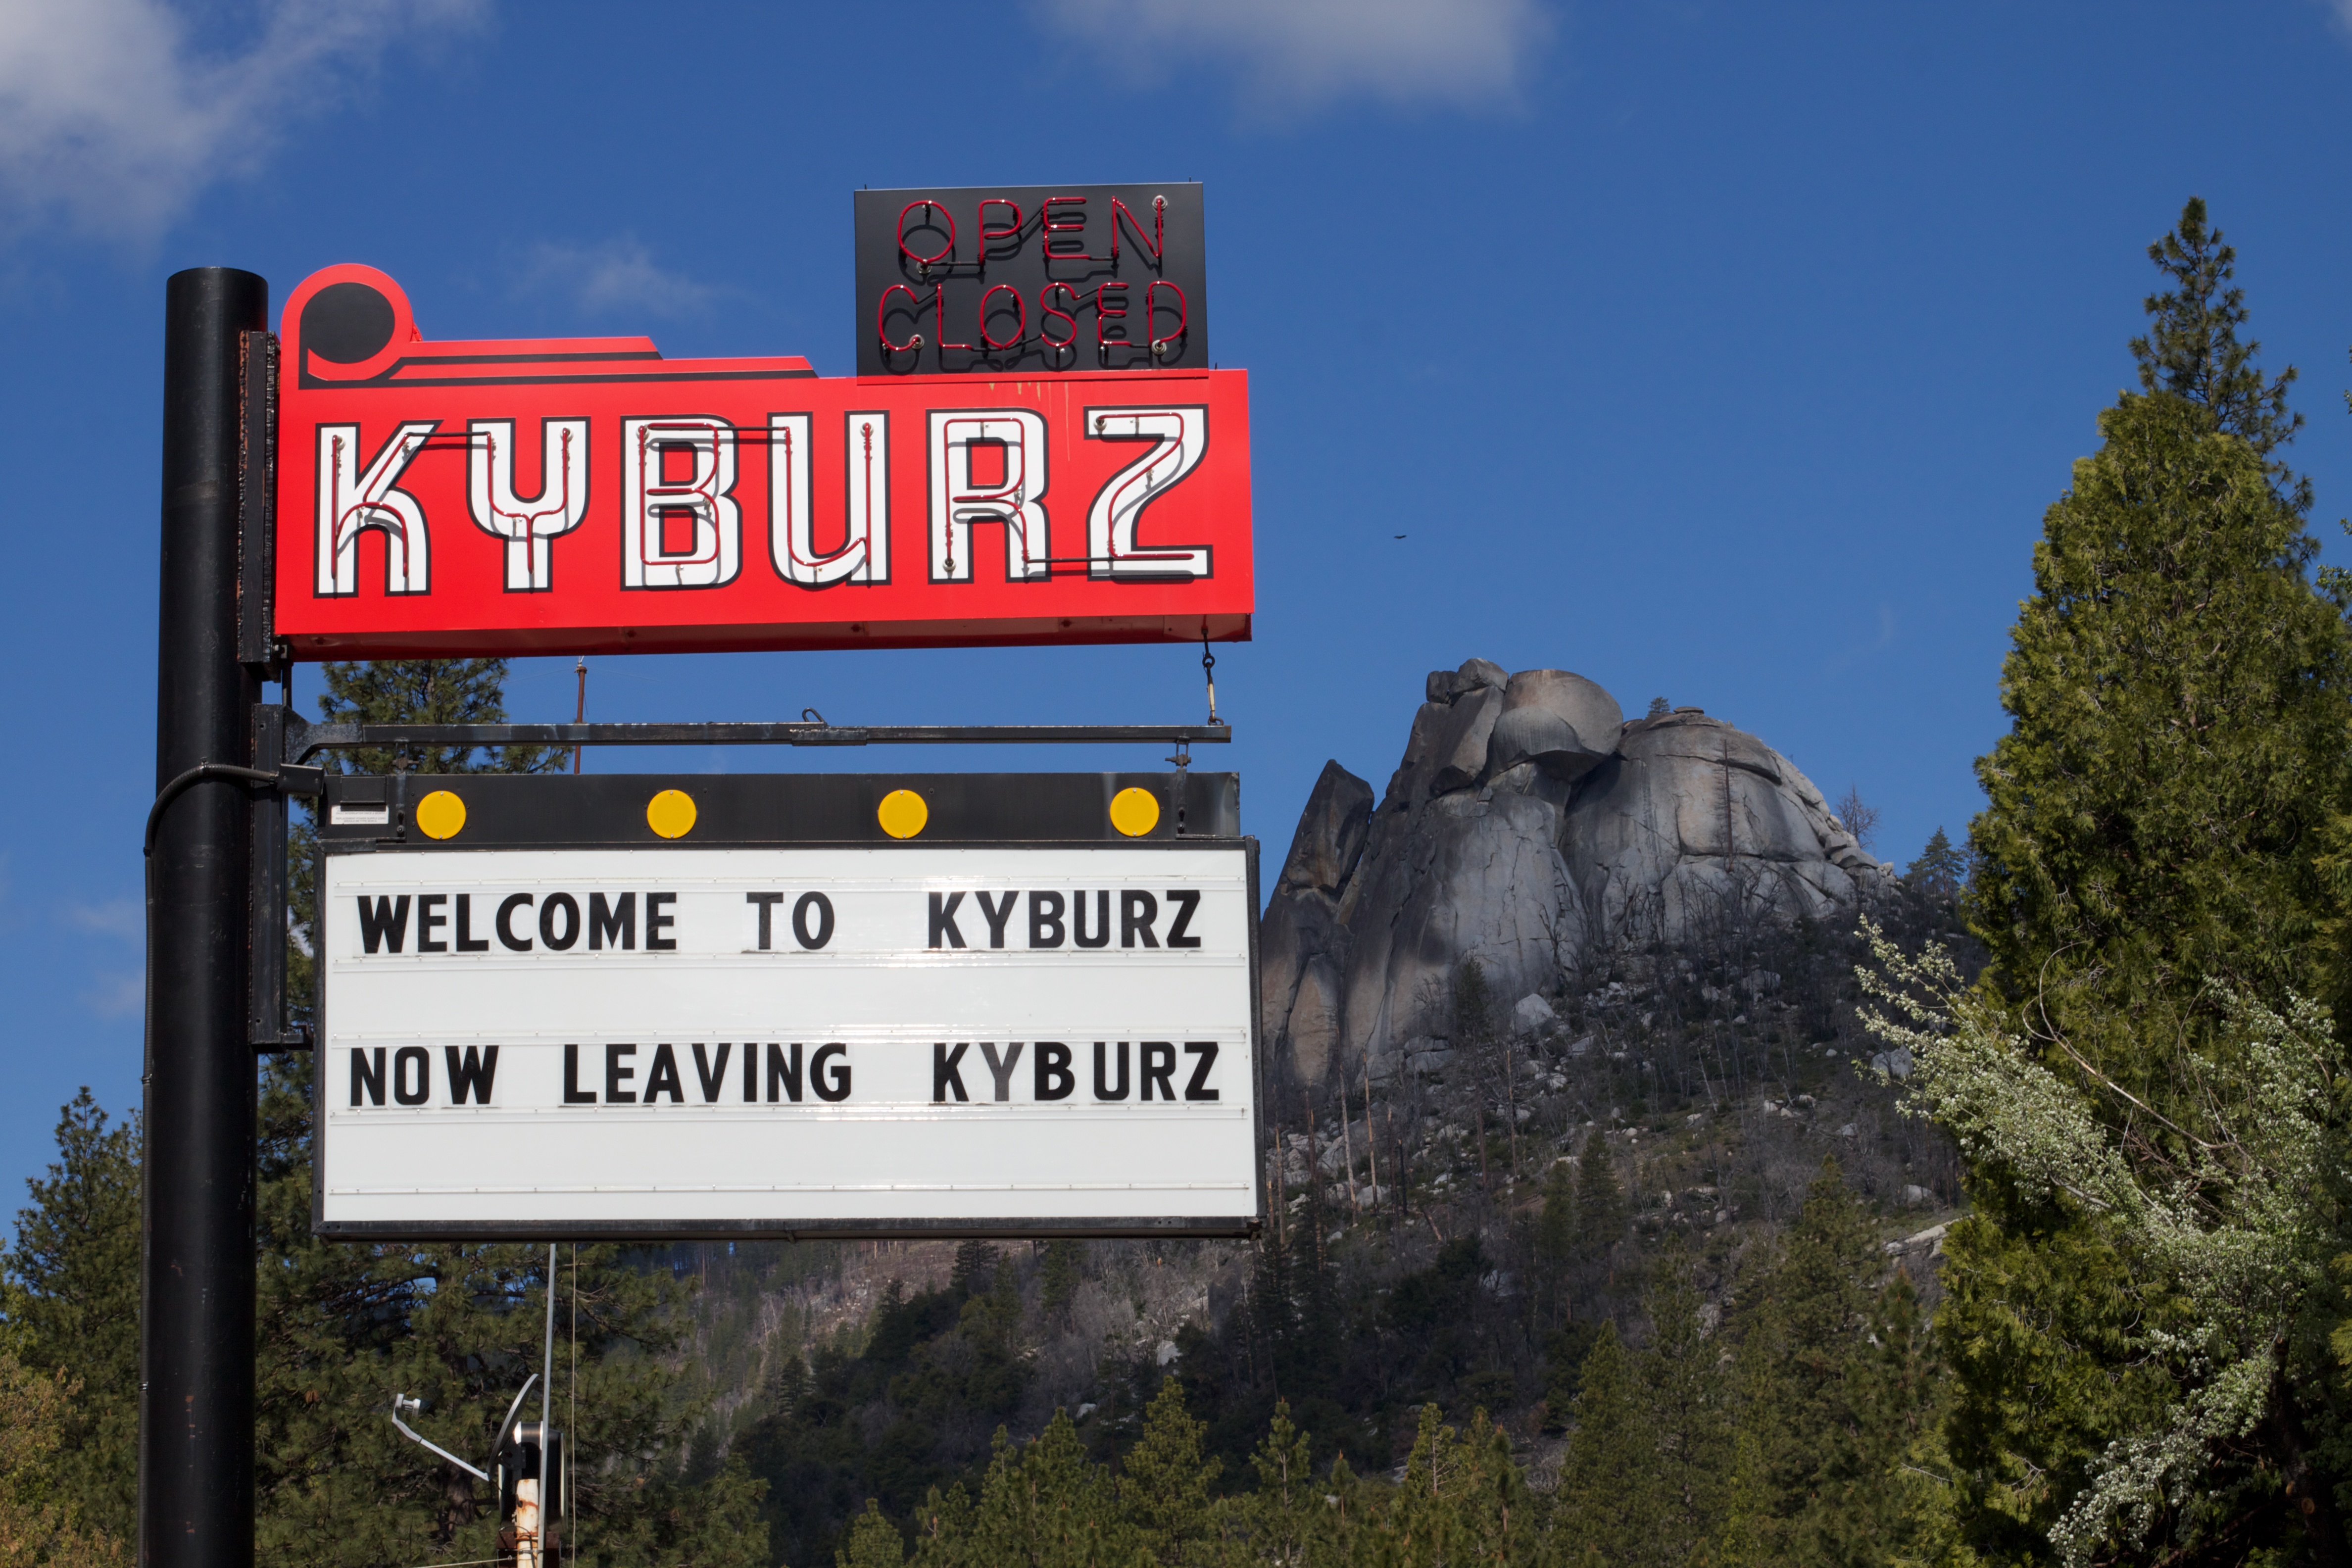
sign, street sign, signage, road trip, 2011365, hurleylounge, traffic sign